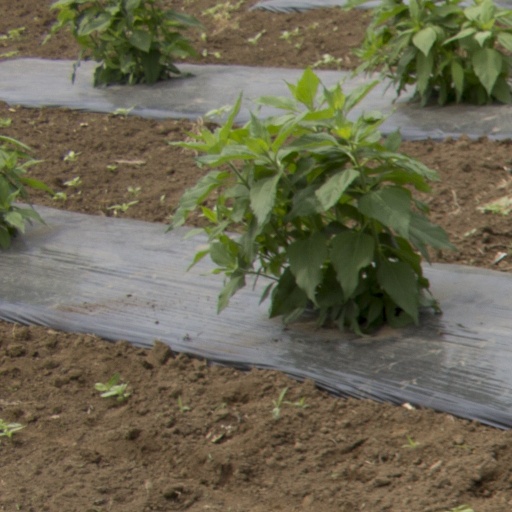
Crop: Jerusalem artichoke